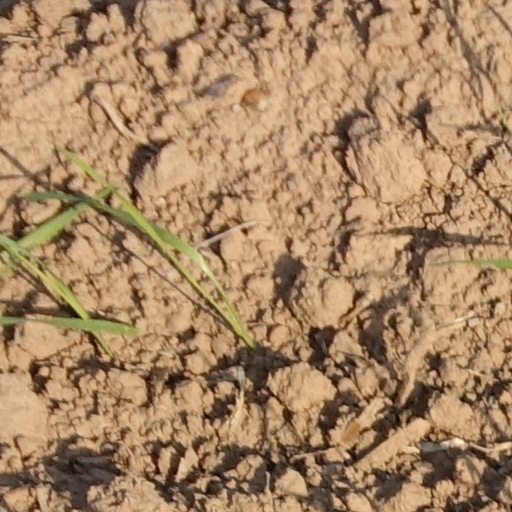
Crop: wheat